Forterre

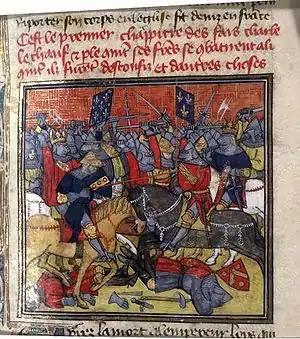
The Battle of Fontenoy (841) illustrated in the 14th-century "Grandes Chroniques de France"

The territory of the Forterre was Christianized in late antiquity. Some villages are traditionally associated with late-Antiquity saints, e.g. Mamertinus or Mammert in Perreuse and Romanus or Romain in Druyes. A Carolingian manuscript lists several Forterre parishes on the itinerary of Saint Aunarius, Bishop of Auxerre in the late 6th century, namely Courson-les-Carrières ("Curcedonus"), Druyes ("Drogia"), Bouhy ("Balgiacus"), Thury ("Tauriacus"), Levis ("Livadiacus"), and Ouanne ("Odona").